Chinx

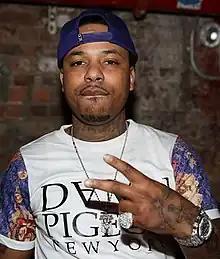

Lionel Du Fon Pickens (December 4, 1983 – May 17, 2015), professionally known as Chinx (formerly Chinx Drugz), was an American rapper. He was a member of The Rockaway Riot Squad alongside fellow slain rapper Stack Bundles. Chinx later joined French Montana's Coke Boys Records, gaining recognition for his appearances on the "Coke Boys" mixtapes and the "Cocaine Riot" mixtape series. He was killed in a drive-by shooting in Jamaica, Queens on May 17, 2015. Two men have since been arrested in the case.